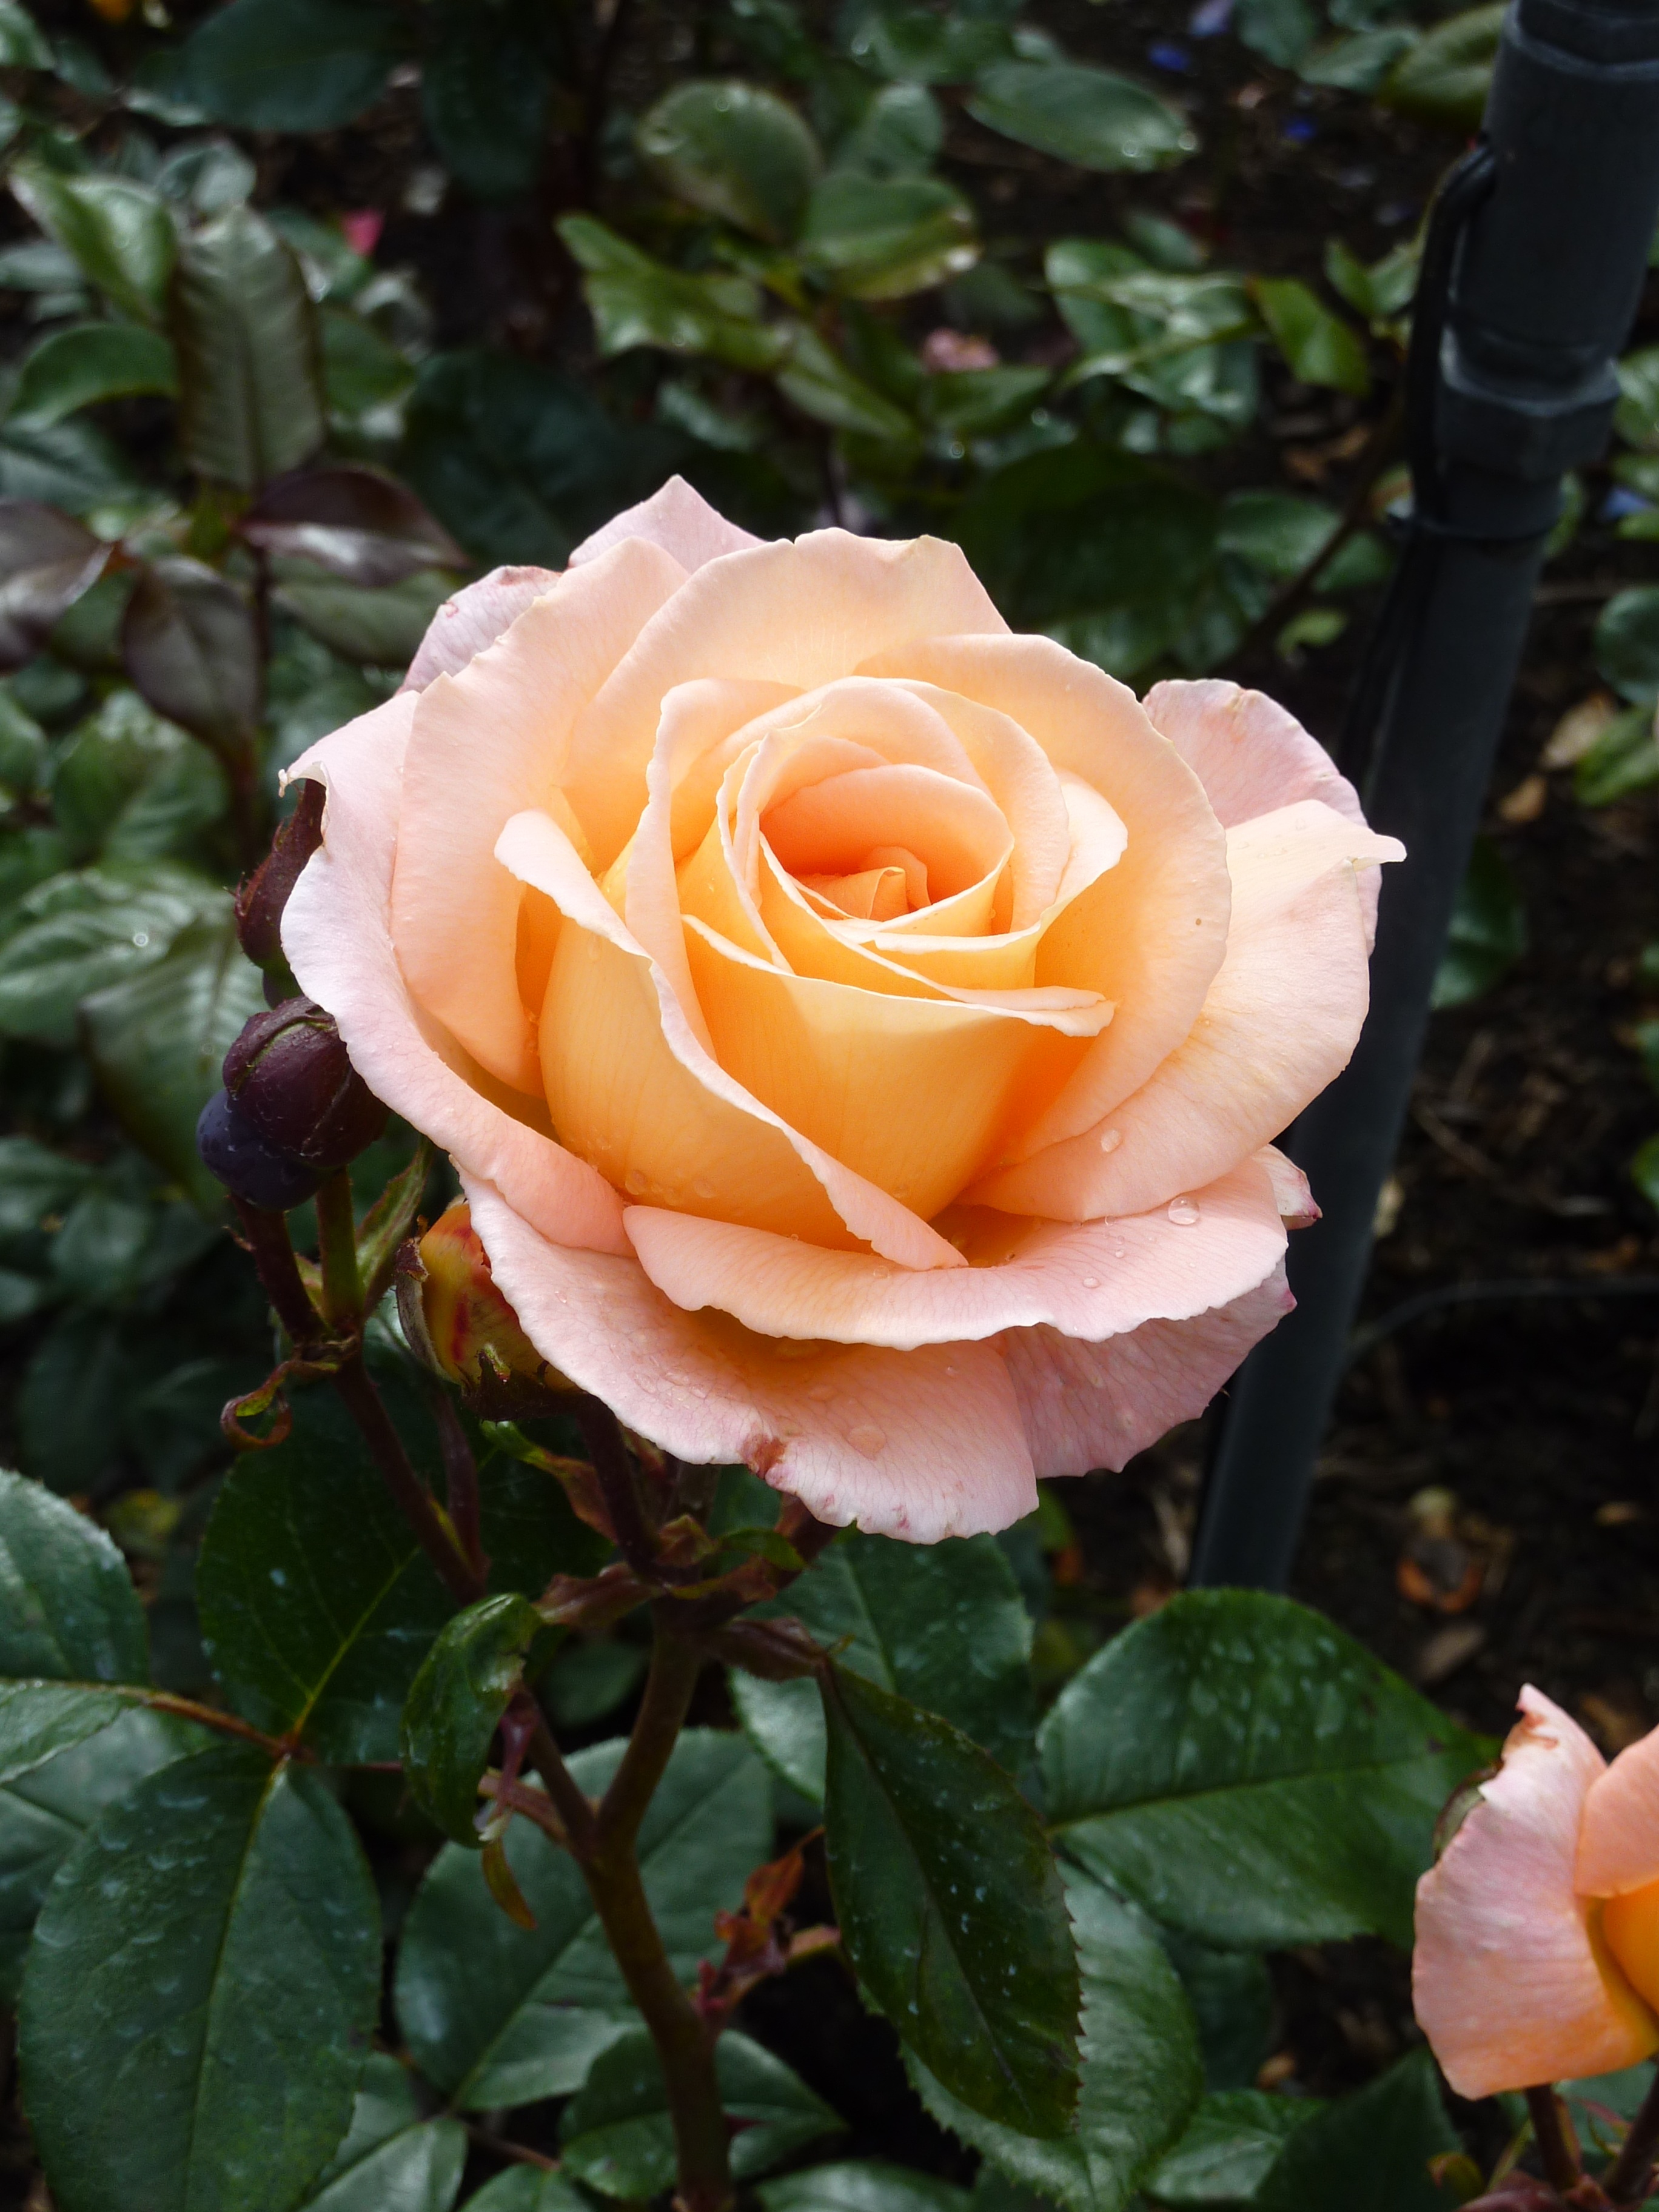
blossom, plant, flower, petal, bloom, rose, close, flora, single flower, apricot, floribunda, flowering plant, garden roses, rose family, land plant, rosa centifolia, rose order